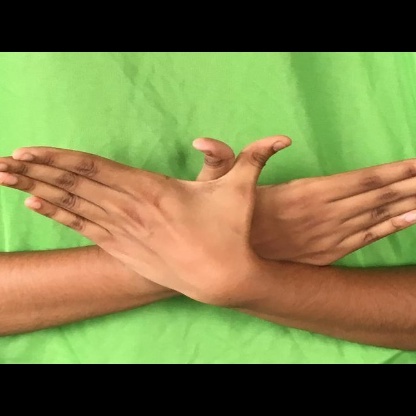
Mudra: Garuda